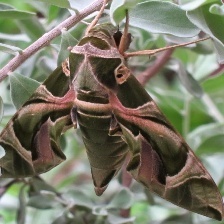
Species: OLEANDER HAWK MOTH